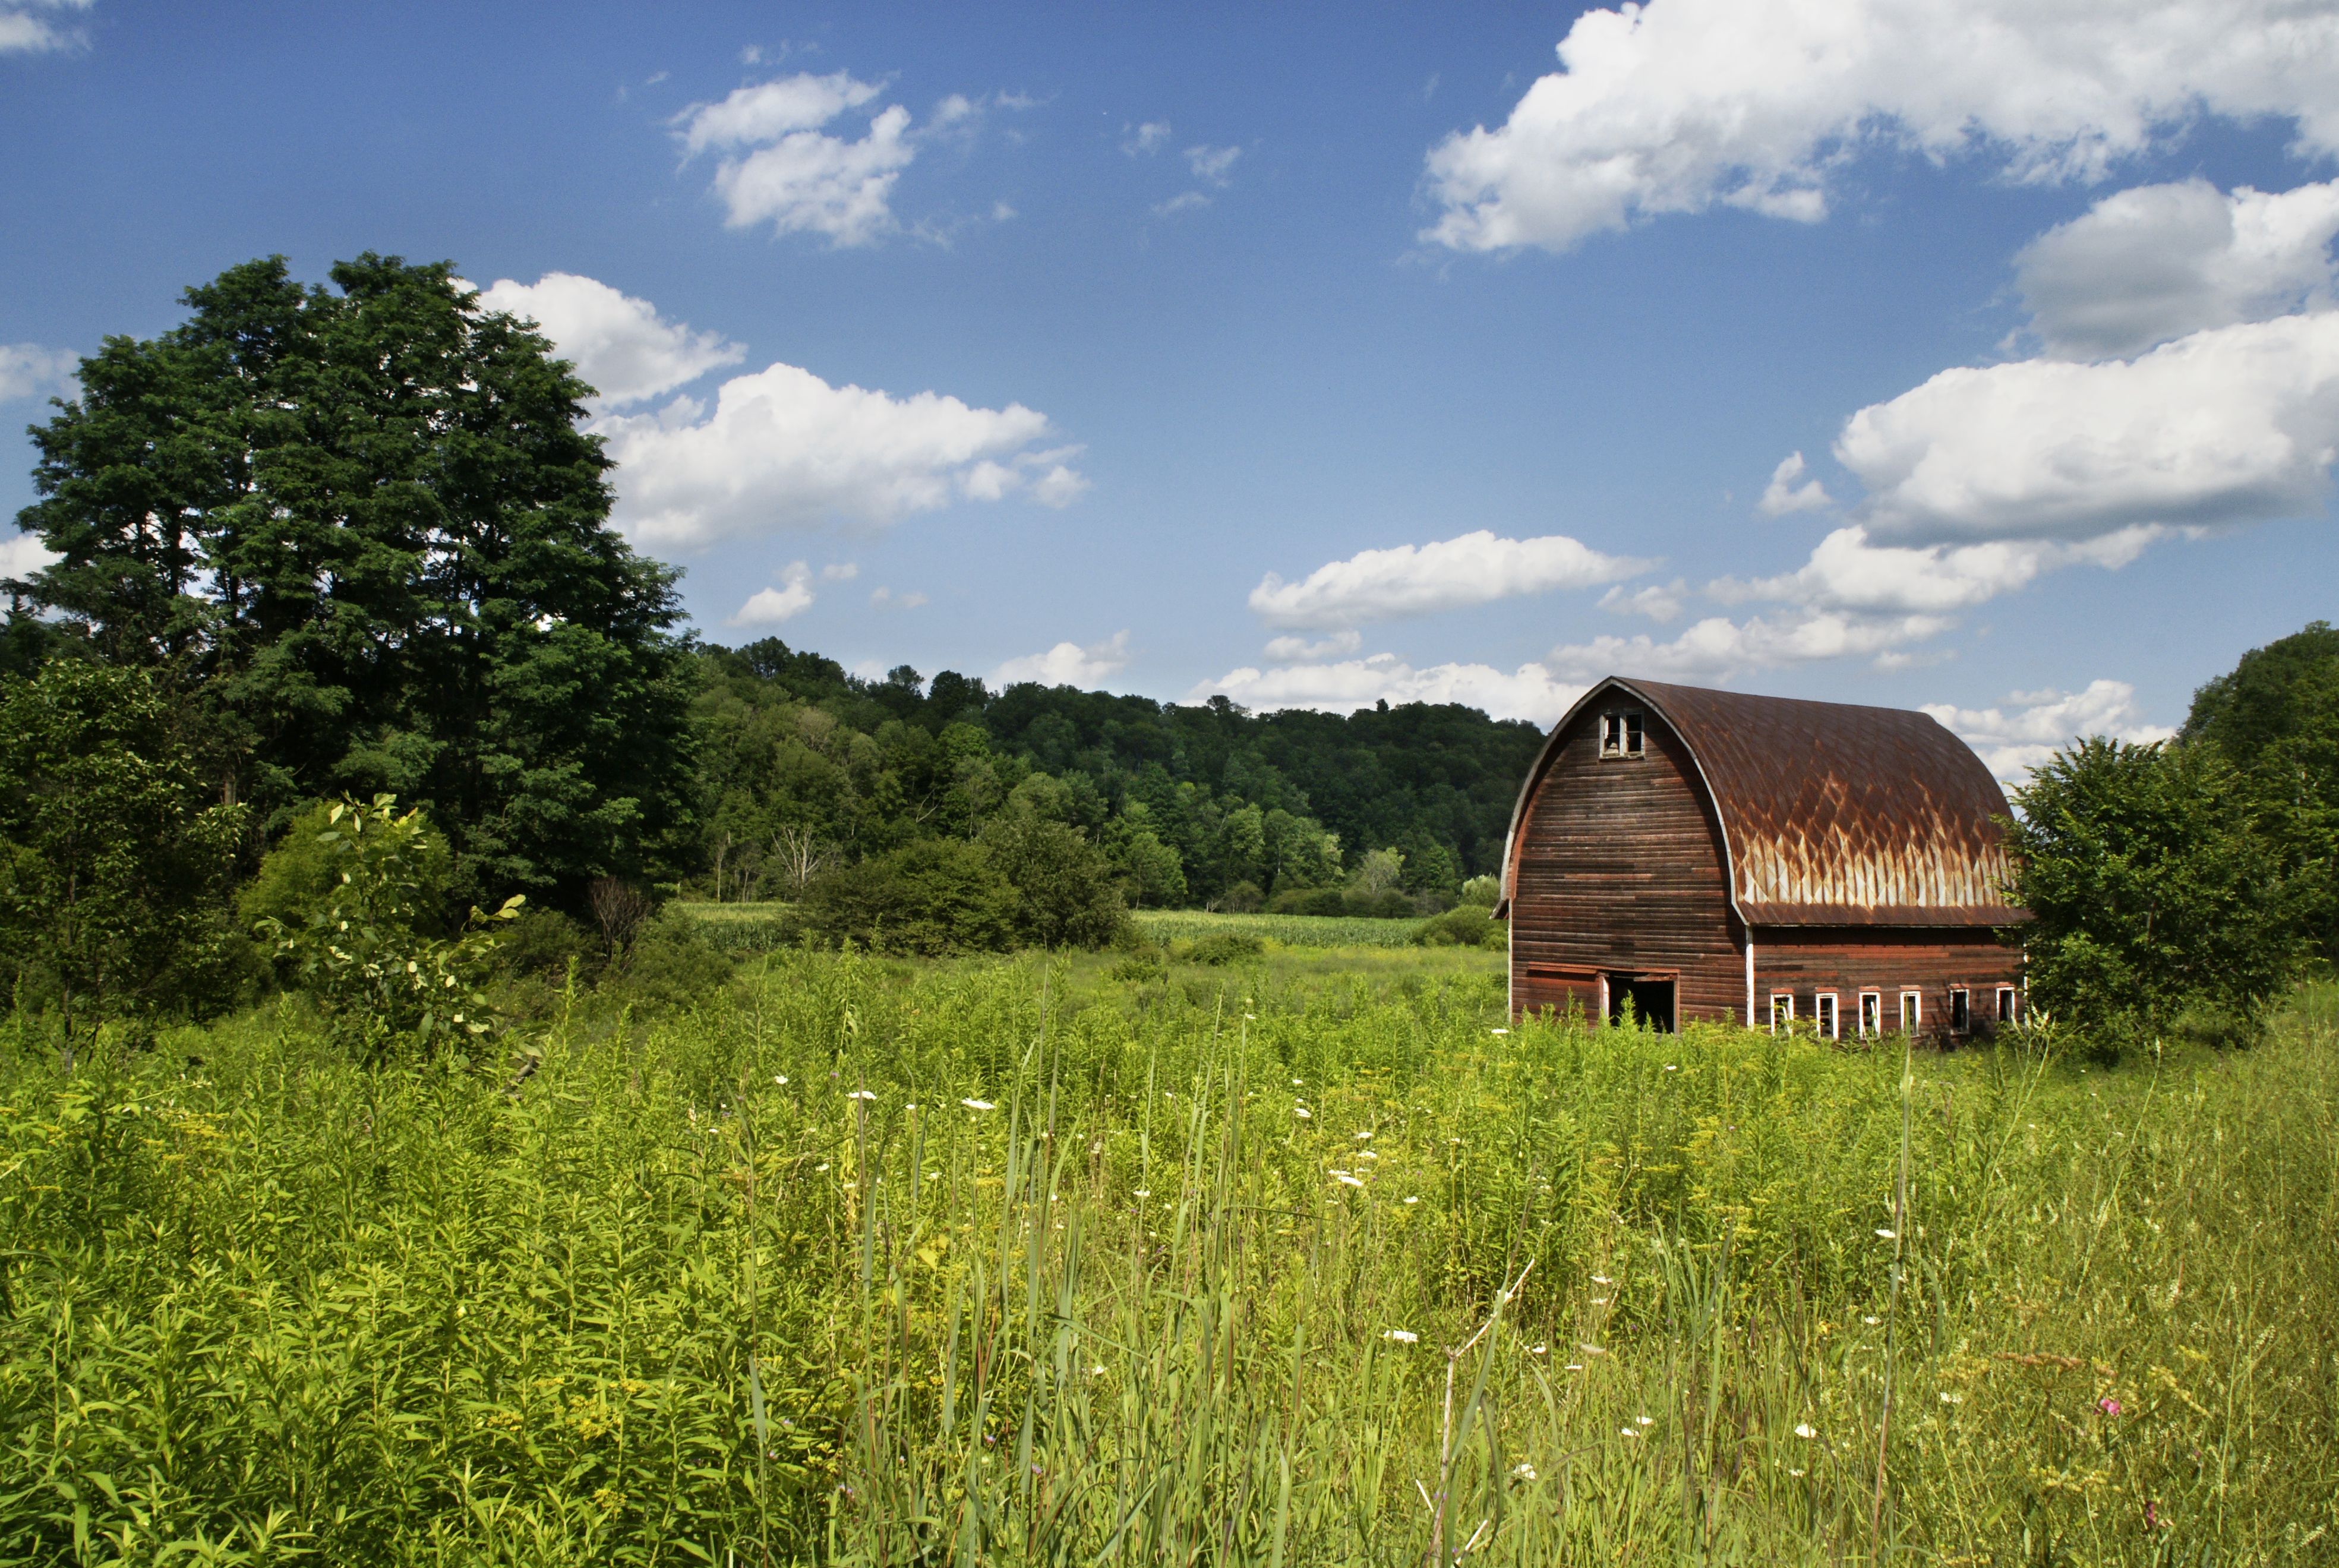
landscape, tree, nature, grass, mountain, sky, field, farm, lawn, meadow, prairie, countryside, house, hill, barn, shed, hut, shack, rural, green, pasture, agriculture, grassland, habitat, ecosystem, rural area, natural environment